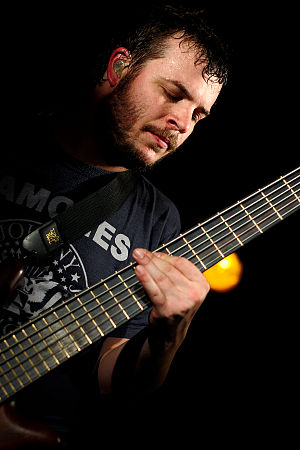
Karnivool / Historie / "Sound Awake" (2008-2010)
Bassist, Jon Stockman, Stuttgart Universitet, 2010
Karnivool er et progressiv rock band, dannet i Perth, Australien i 1997. Bandet debuterede i 2005 med albummet Themata, som blev fulgt op af Sound Awake i 2009. Den 19. juli 2013 udgav bandet deres tredje studiealbum, Asymmetry.